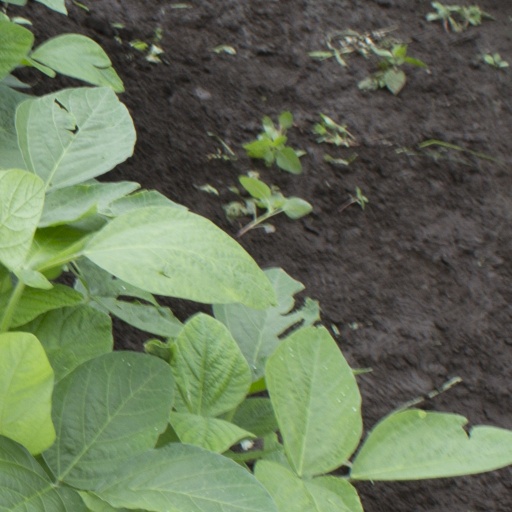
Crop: soybean